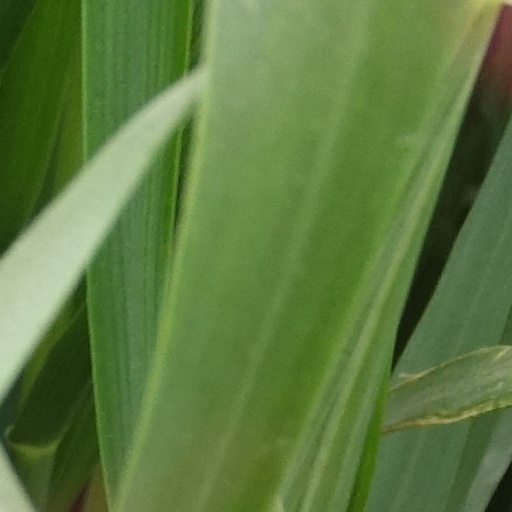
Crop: wheat